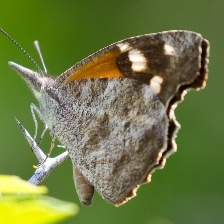
Species: AMERICAN SNOOT